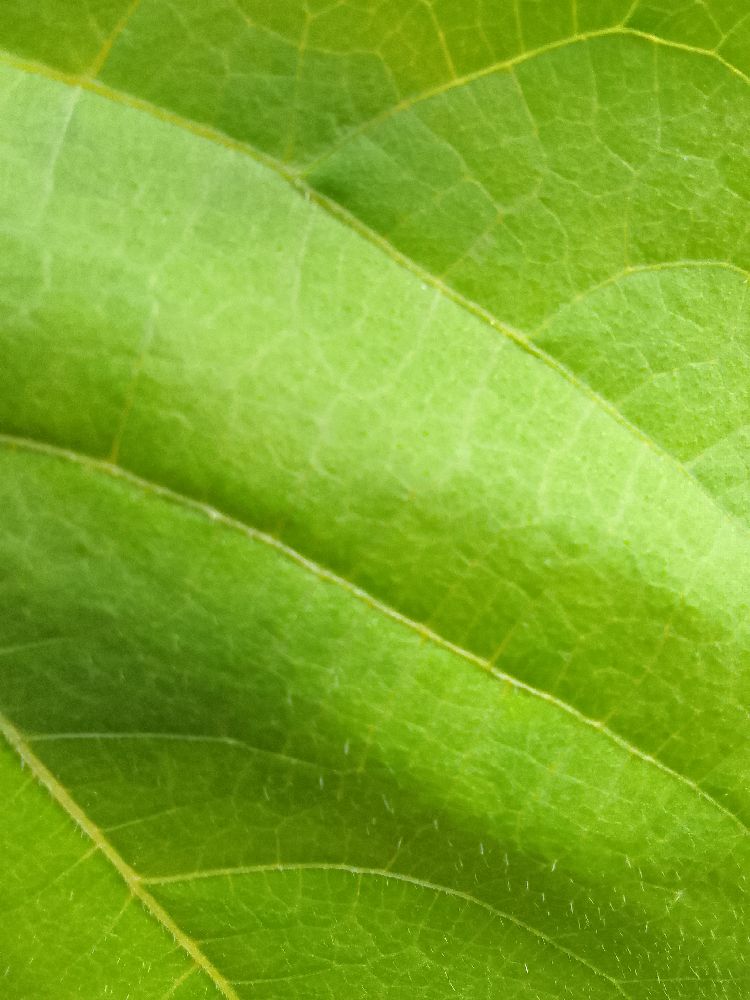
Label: healthy